Describe the emotion expressed in this image:  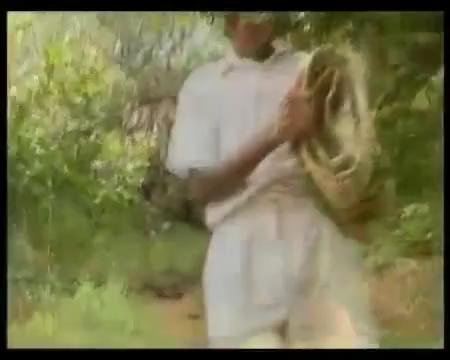
This person displays Suffering, valence and arousal with moderate intensity.